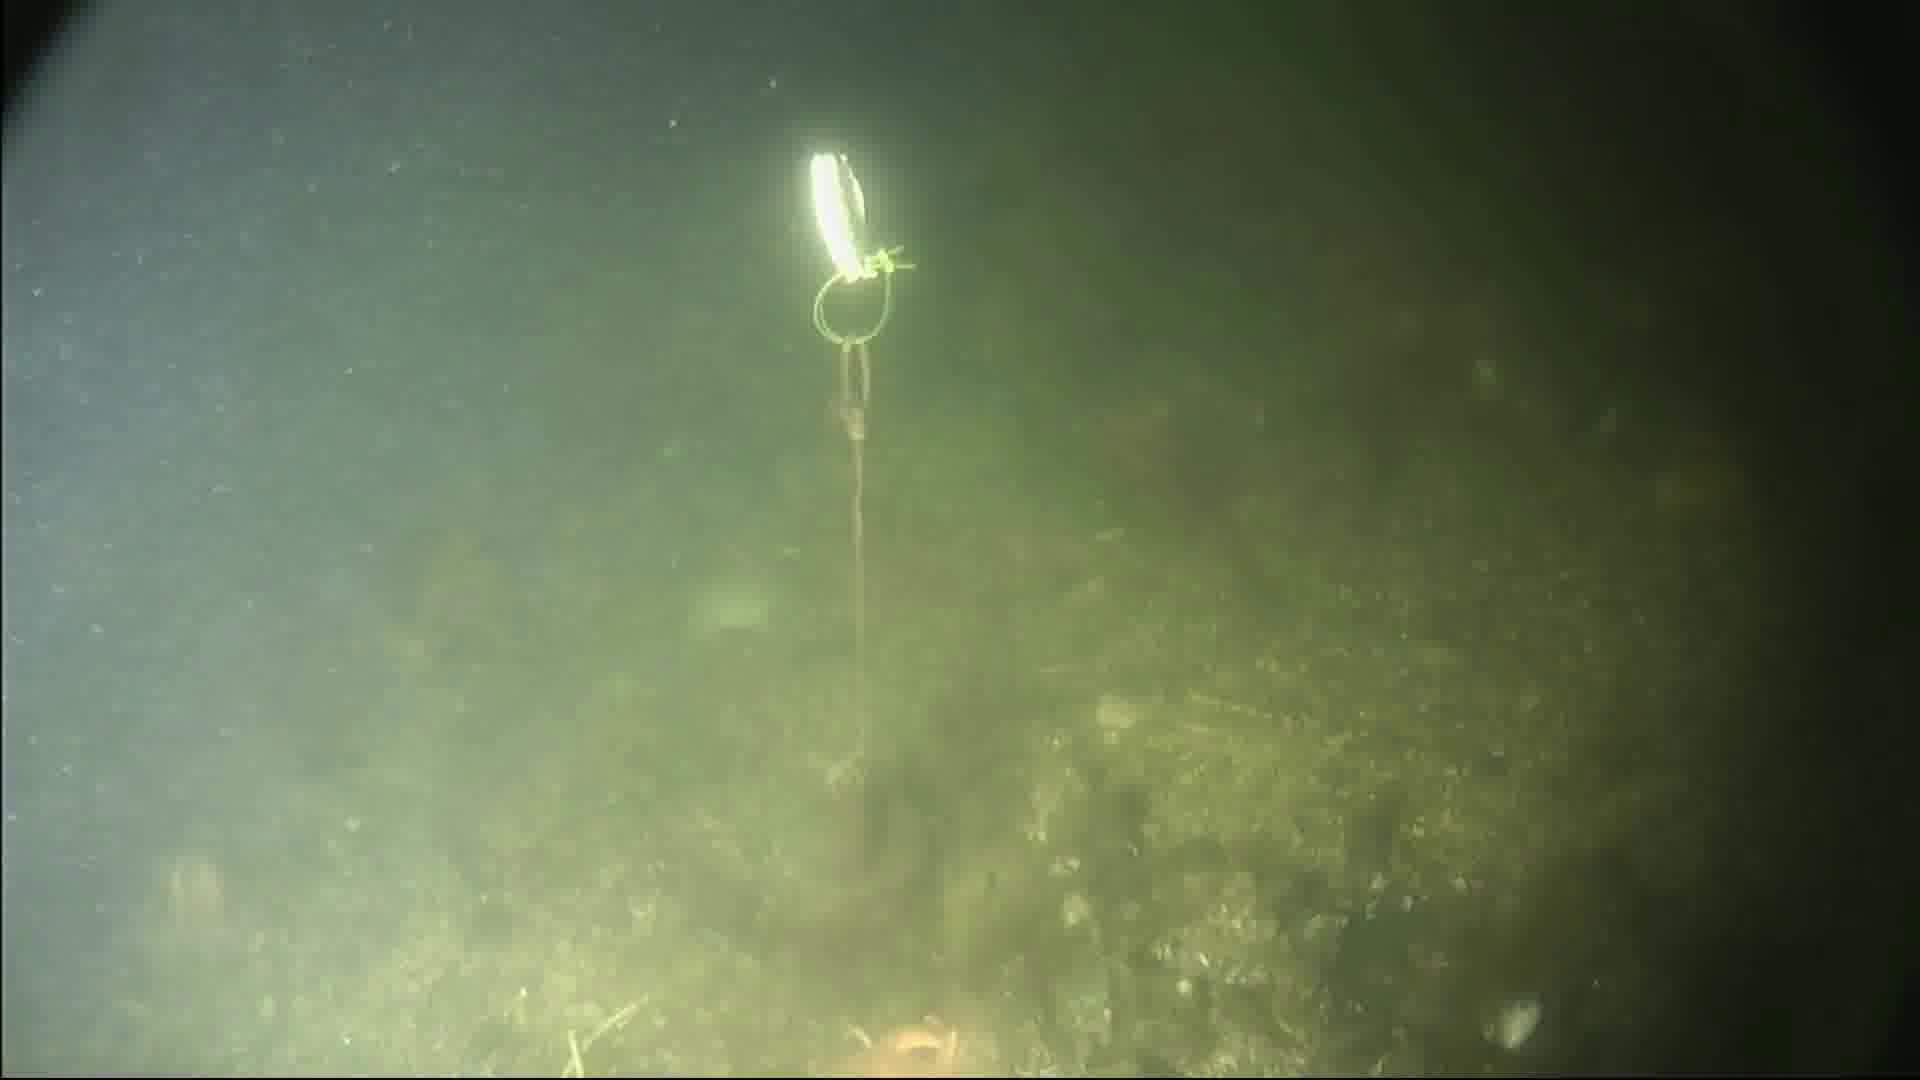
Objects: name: starfish
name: crab